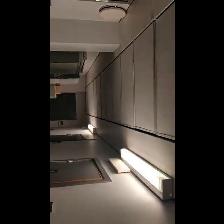
Label: NonHuman